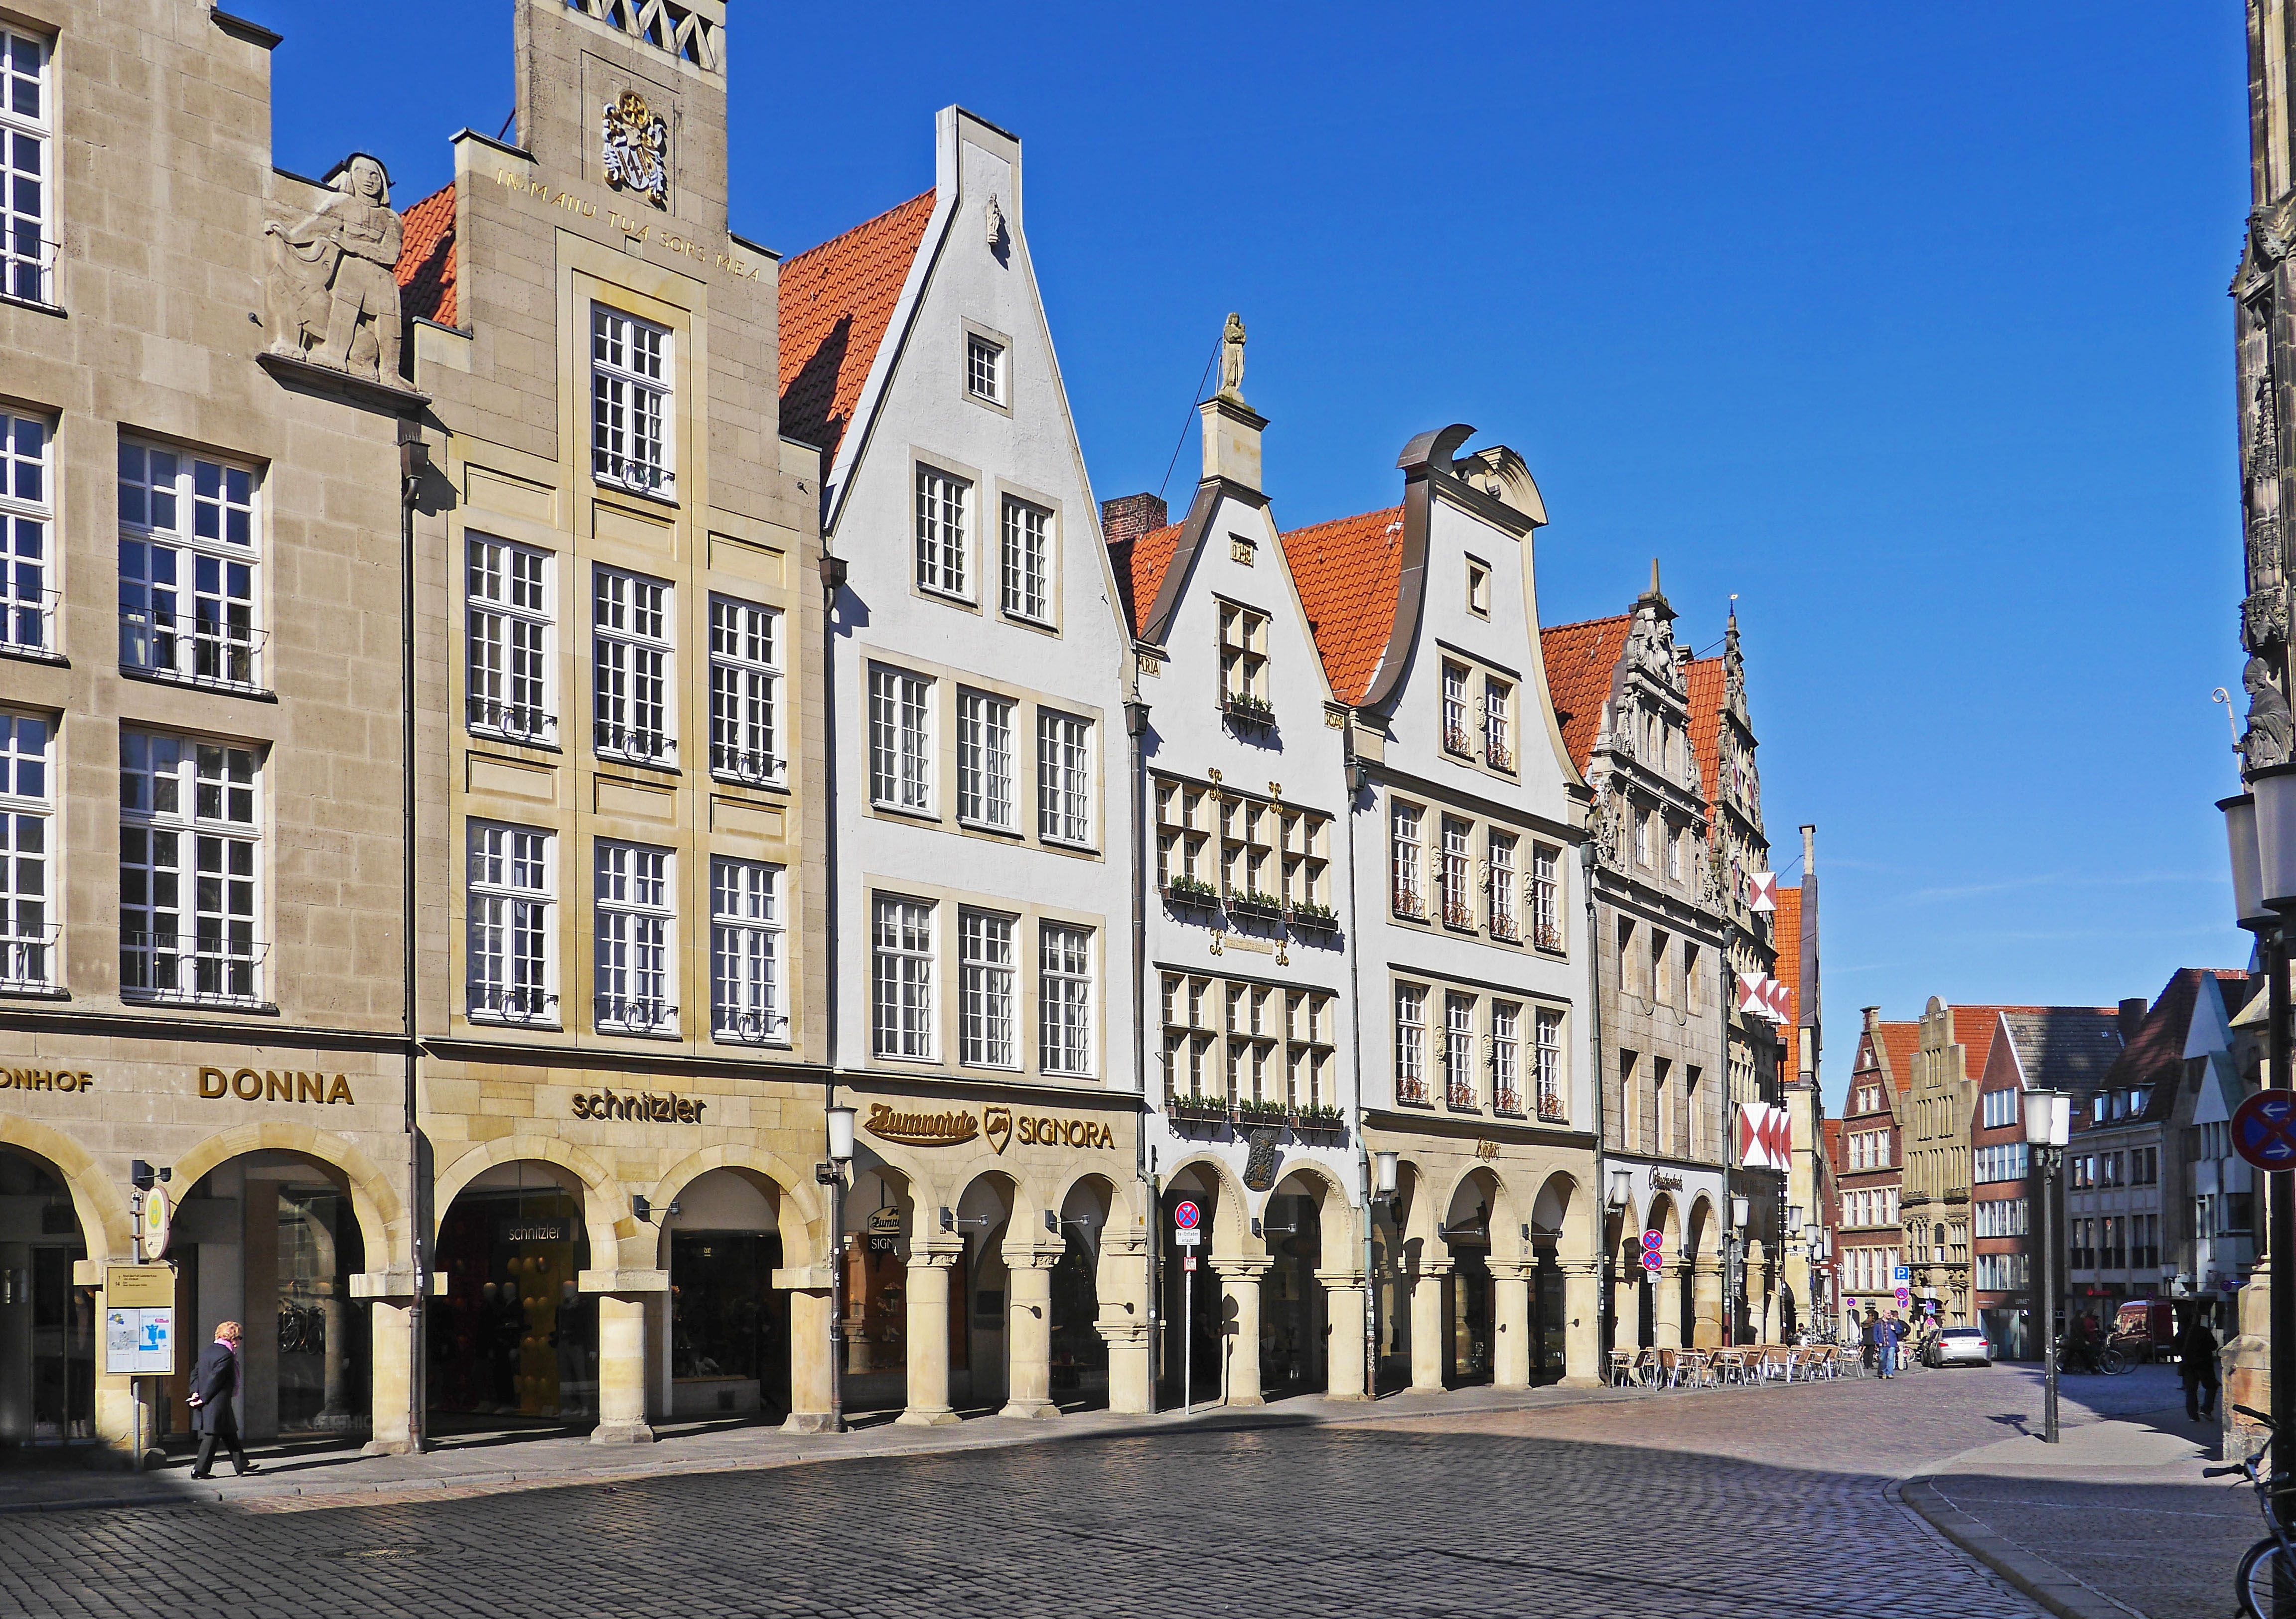
architecture, road, street, town, city, cityscape, downtown, plaza, landmark, facade, tourism, places of interest, patch, shops, infrastructure, archway, center, town square, tourist attraction, historically, centrum, neighbourhood, parlor, hanseatic city, gabled houses, westfalen, gable, city m nster, sand stone, carfree, tours, munster, stadtmitte, principal market, buy team, merchants, jewelery gable, urban area, 1a location, lamberti church, drubbel, human settlement